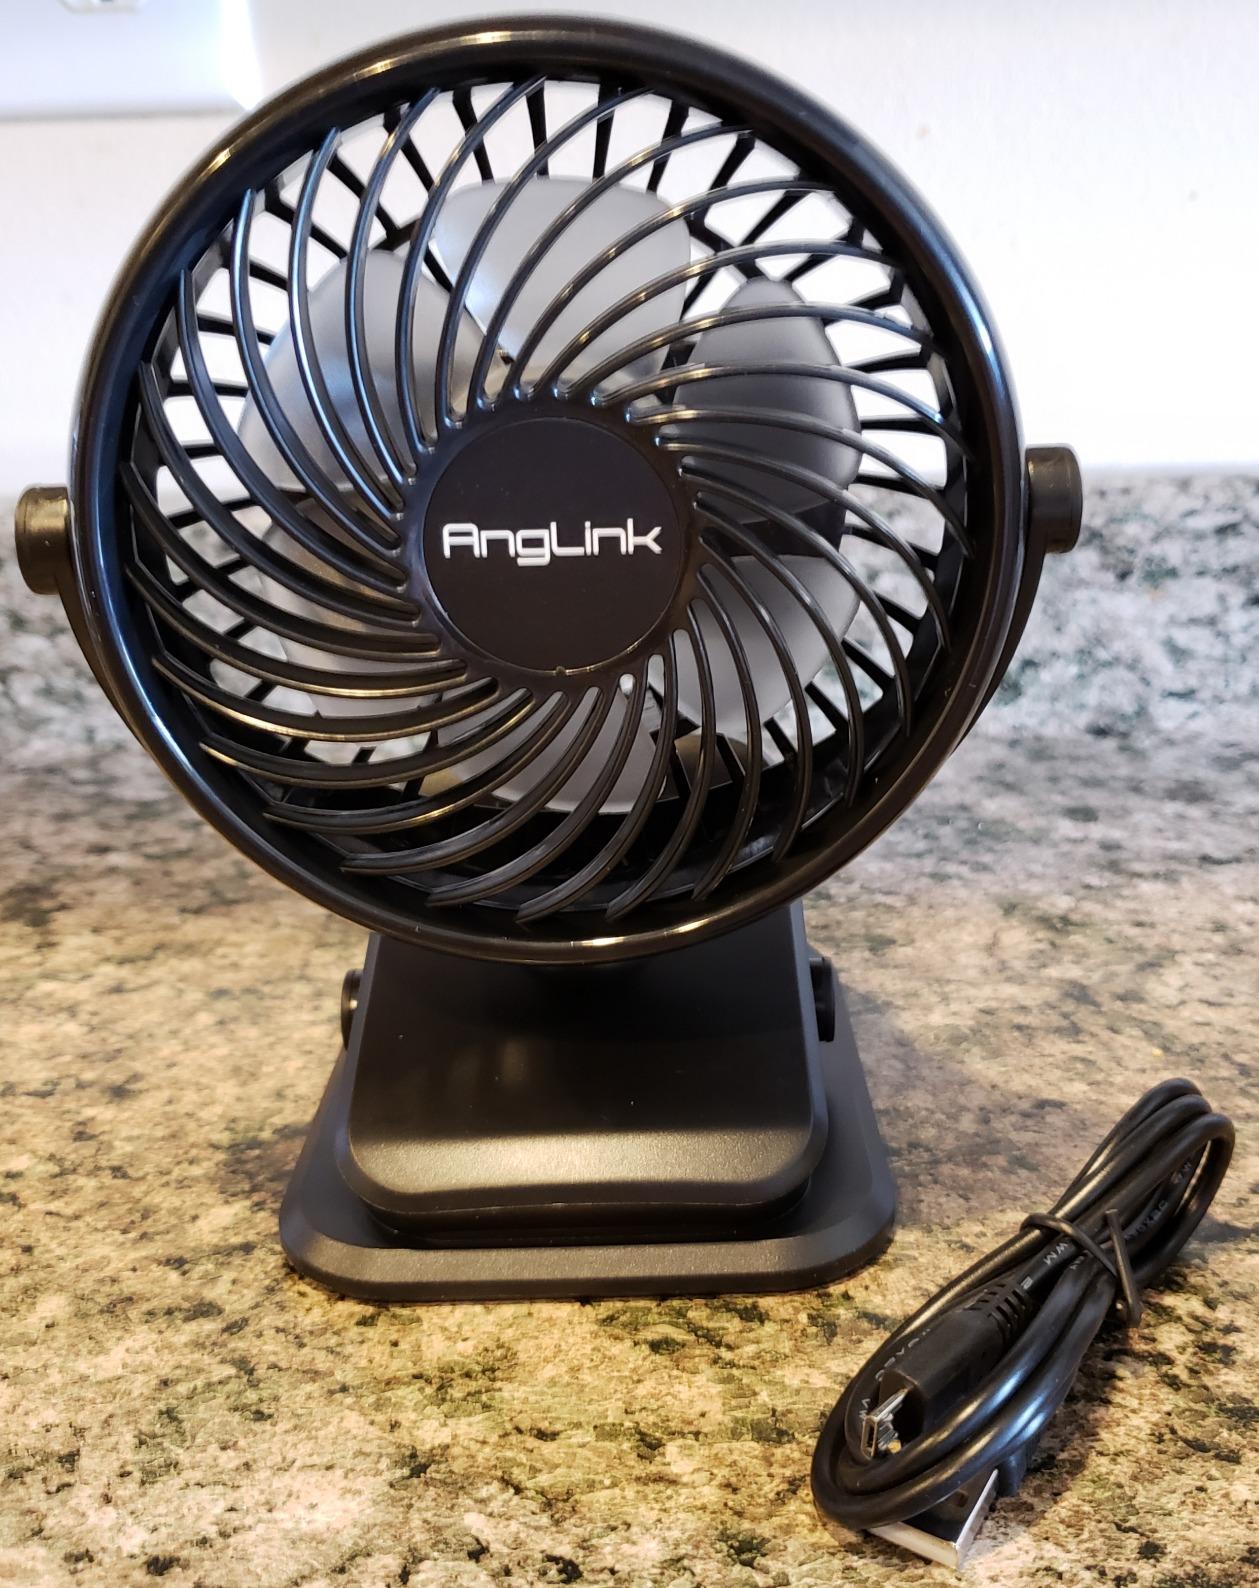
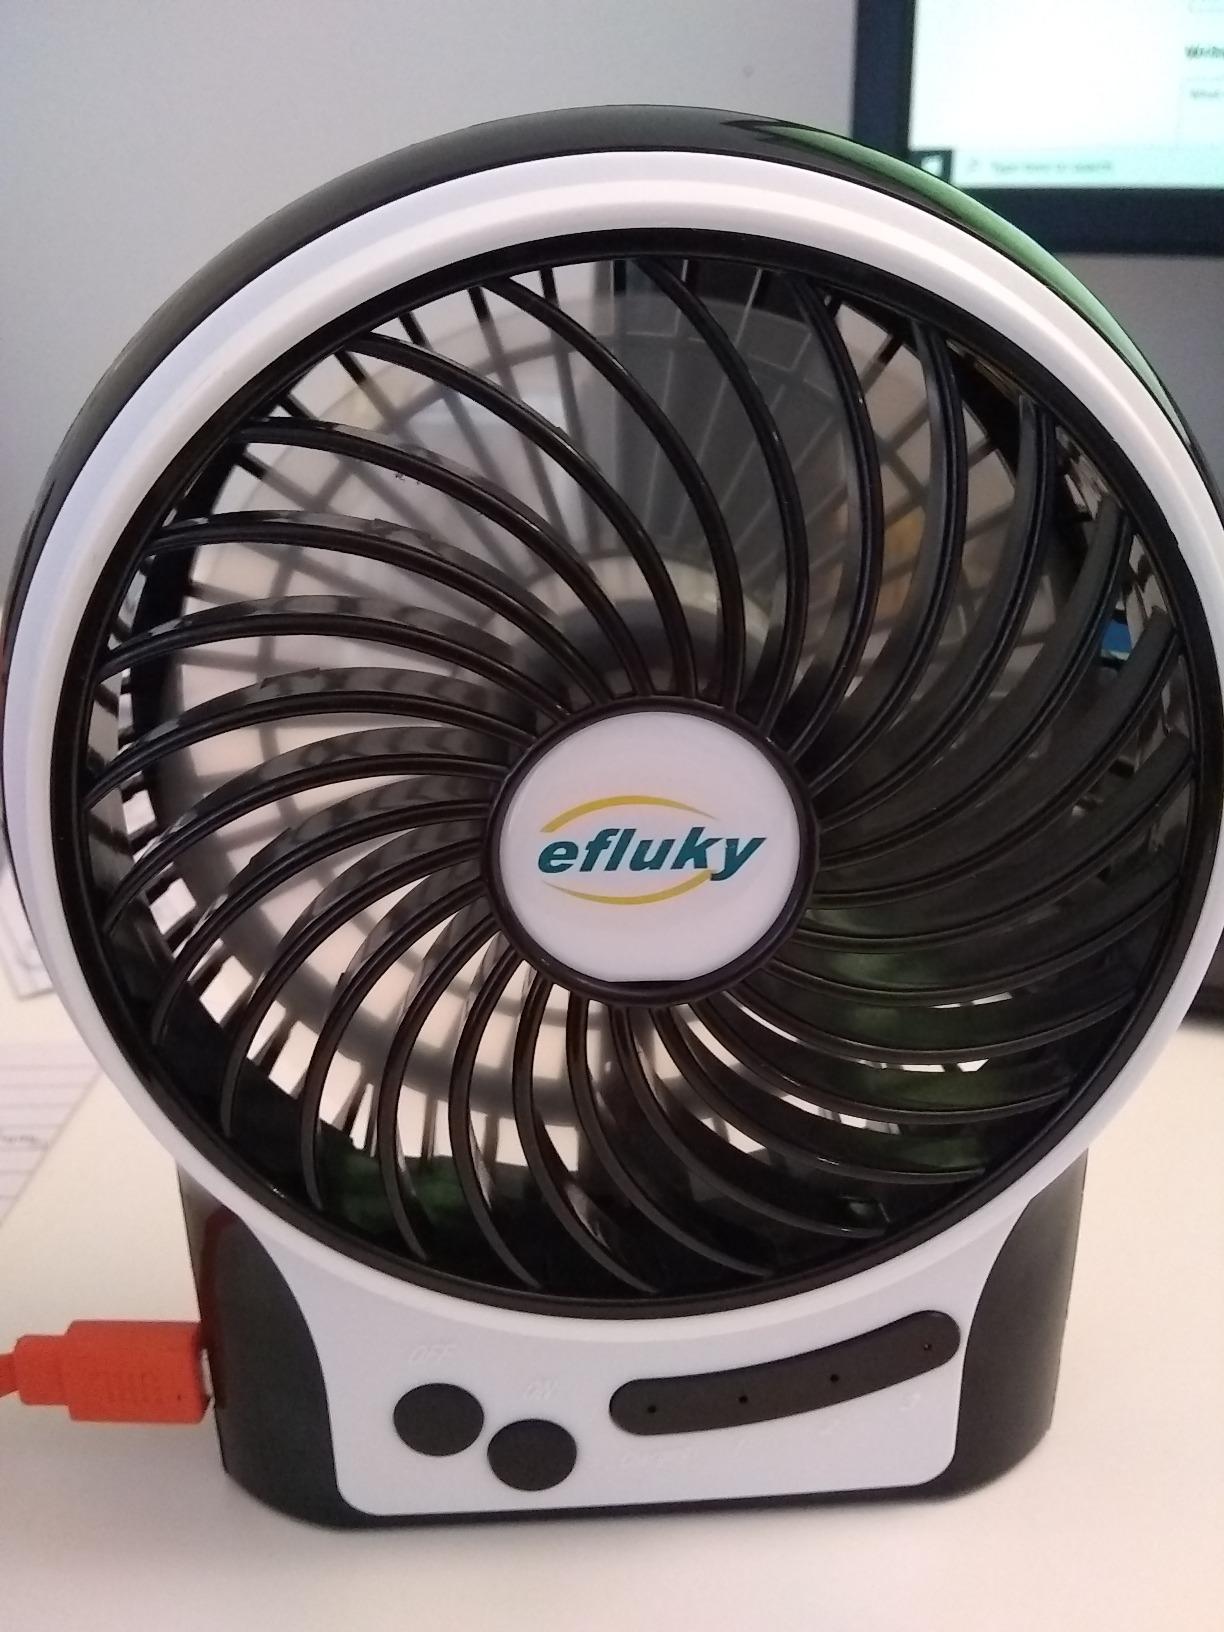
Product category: fan
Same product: no